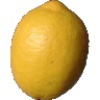
Label: lemon